Lee Sun-kyun

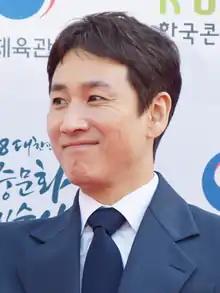
Lee in October 2018

Lee Sun-kyun (March 2, 1975 – December 27, 2023) was a South Korean actor. Internationally, he was best known for his role in Bong Joon-ho's Academy Award–winning film "Parasite" (2019), for which he won a Screen Actors Guild Award along with his castmates. He received several other awards, including a nomination for an International Emmy Award.